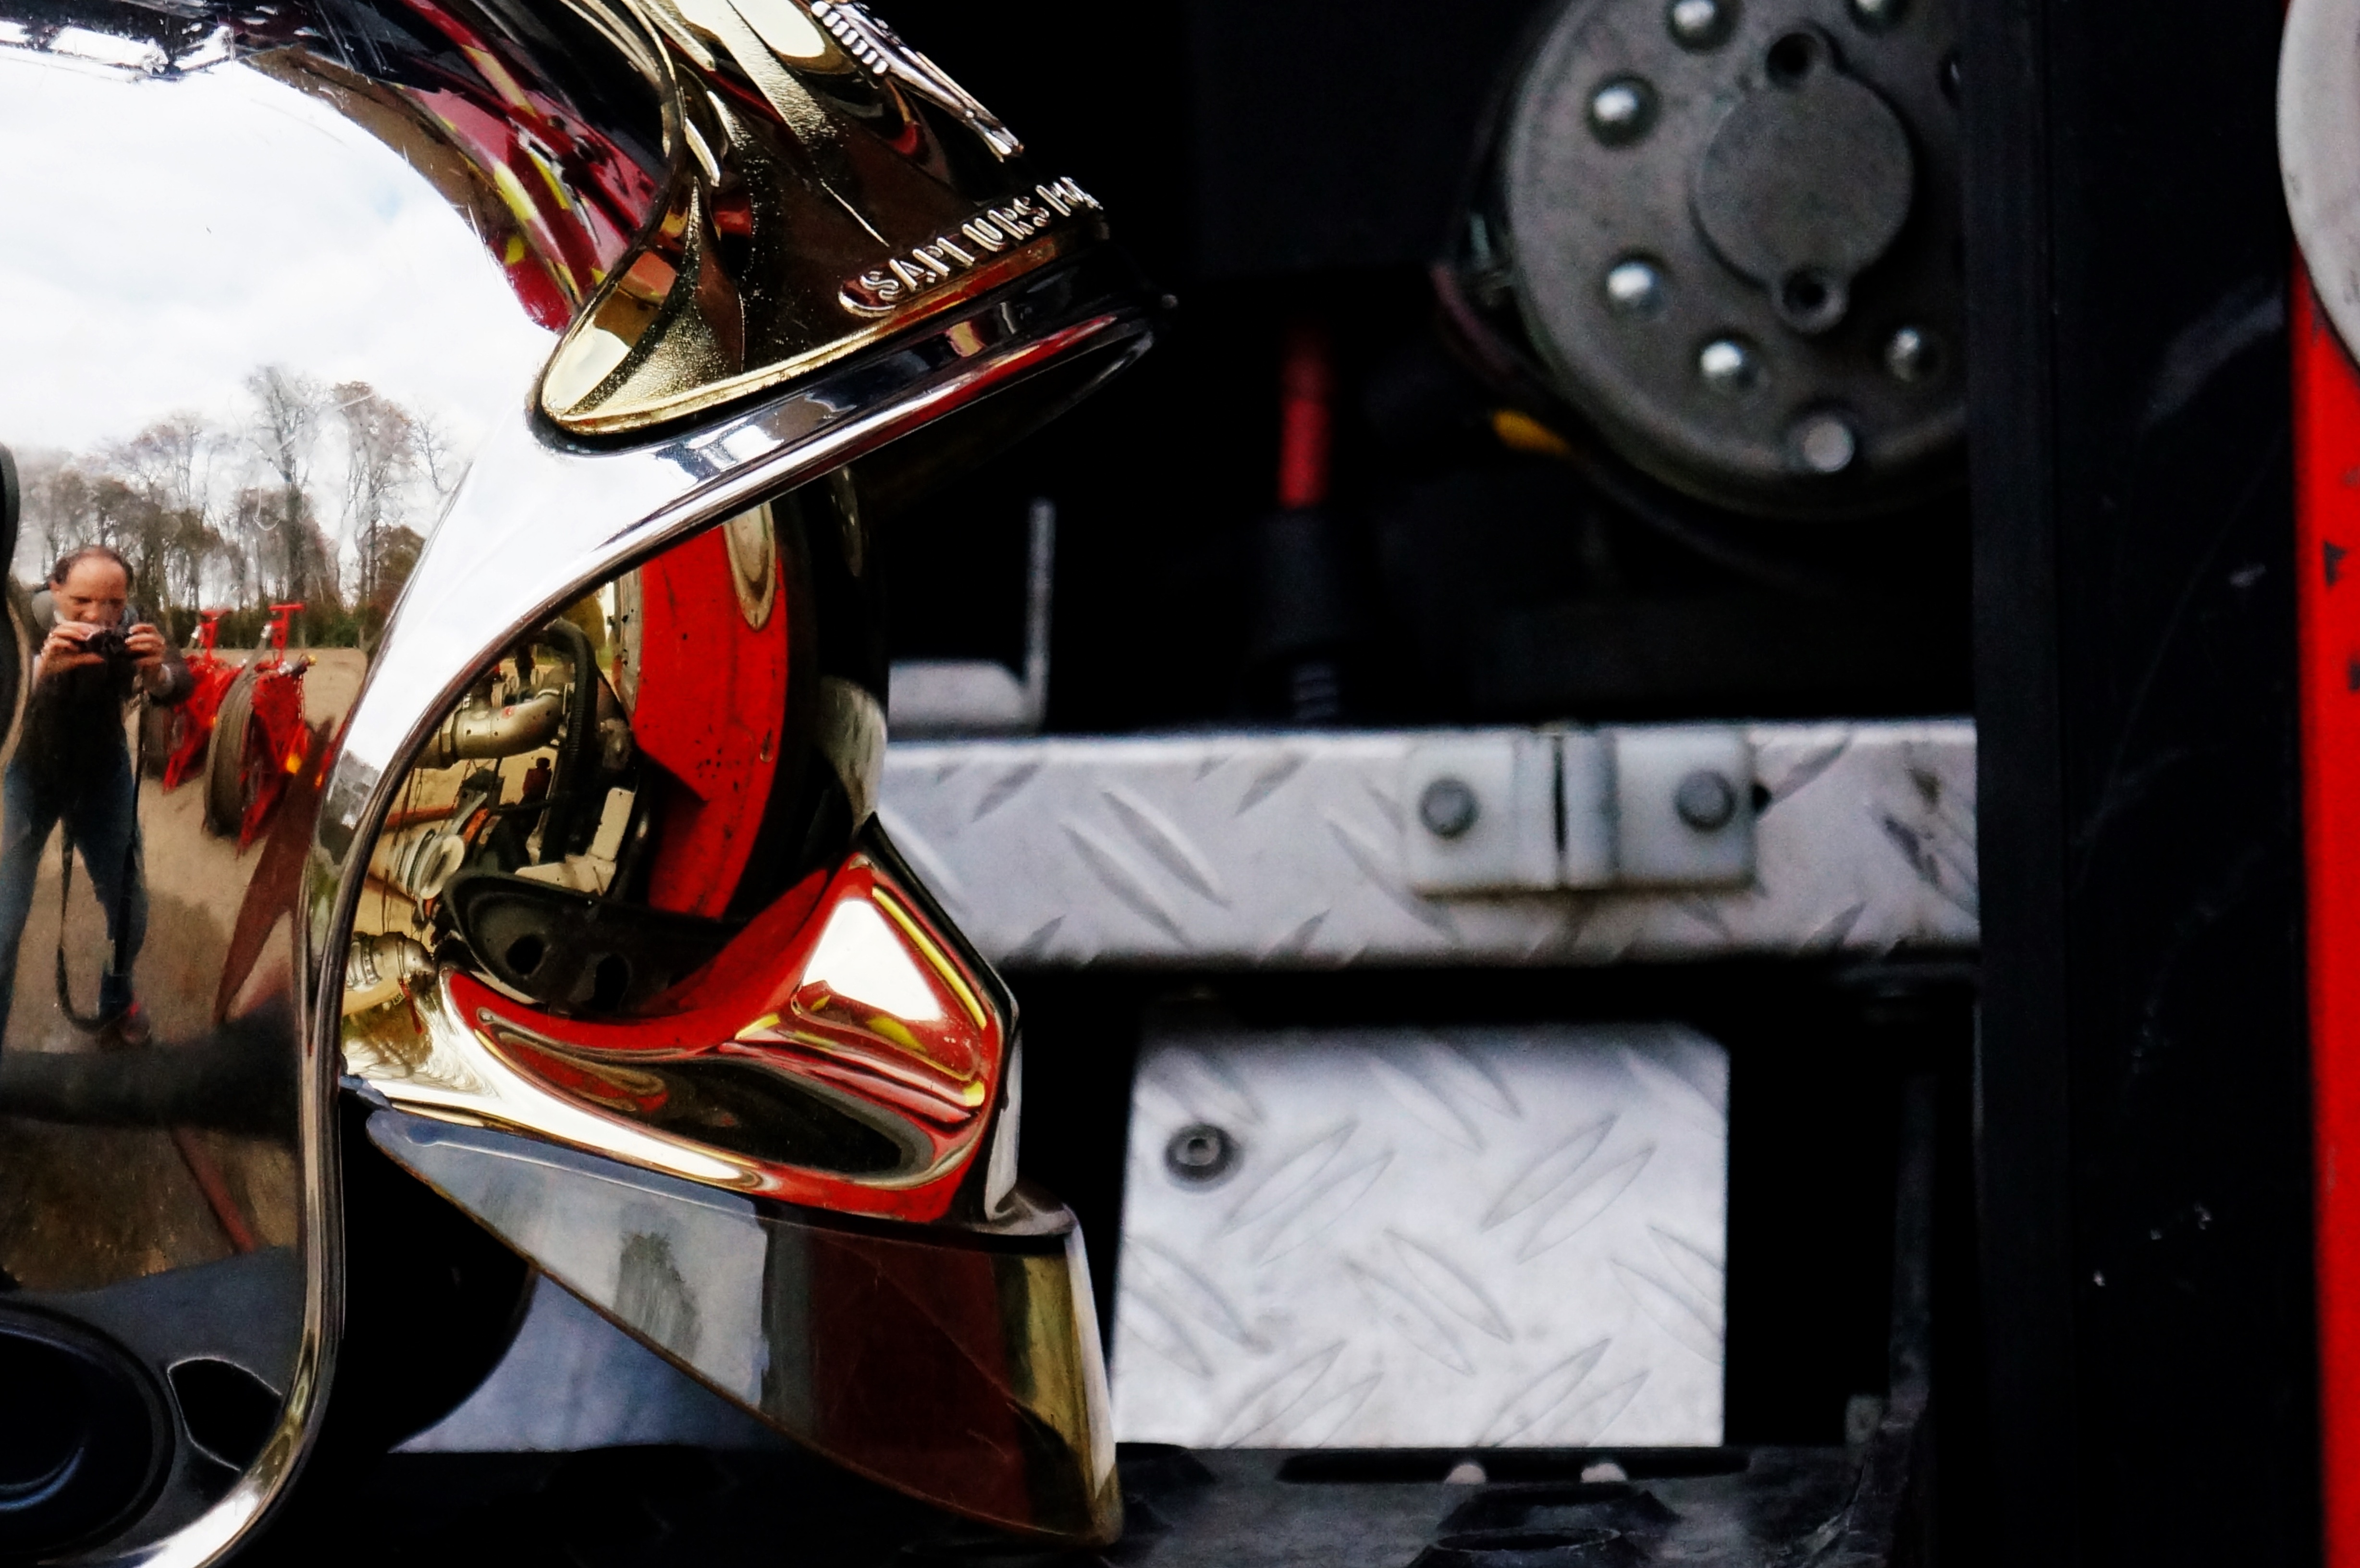
window, glass, vehicle, motorcycle, racing